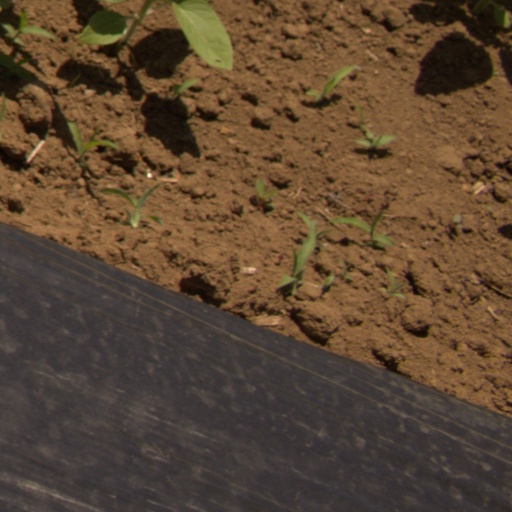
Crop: Jerusalem artichoke